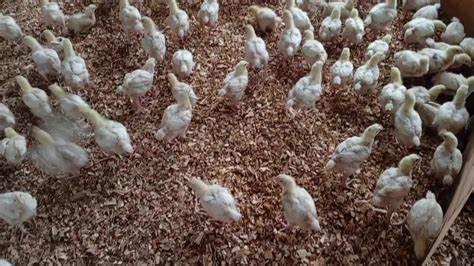
Vifaranga wengi wamekusanyik katika banda waliopangiliwa vema, mfumo huu husaidia kilimo cha viwanda kinacho lenga uzalishaji mkubwa na usimamizi bora wa mifugo kwa tija na faida.